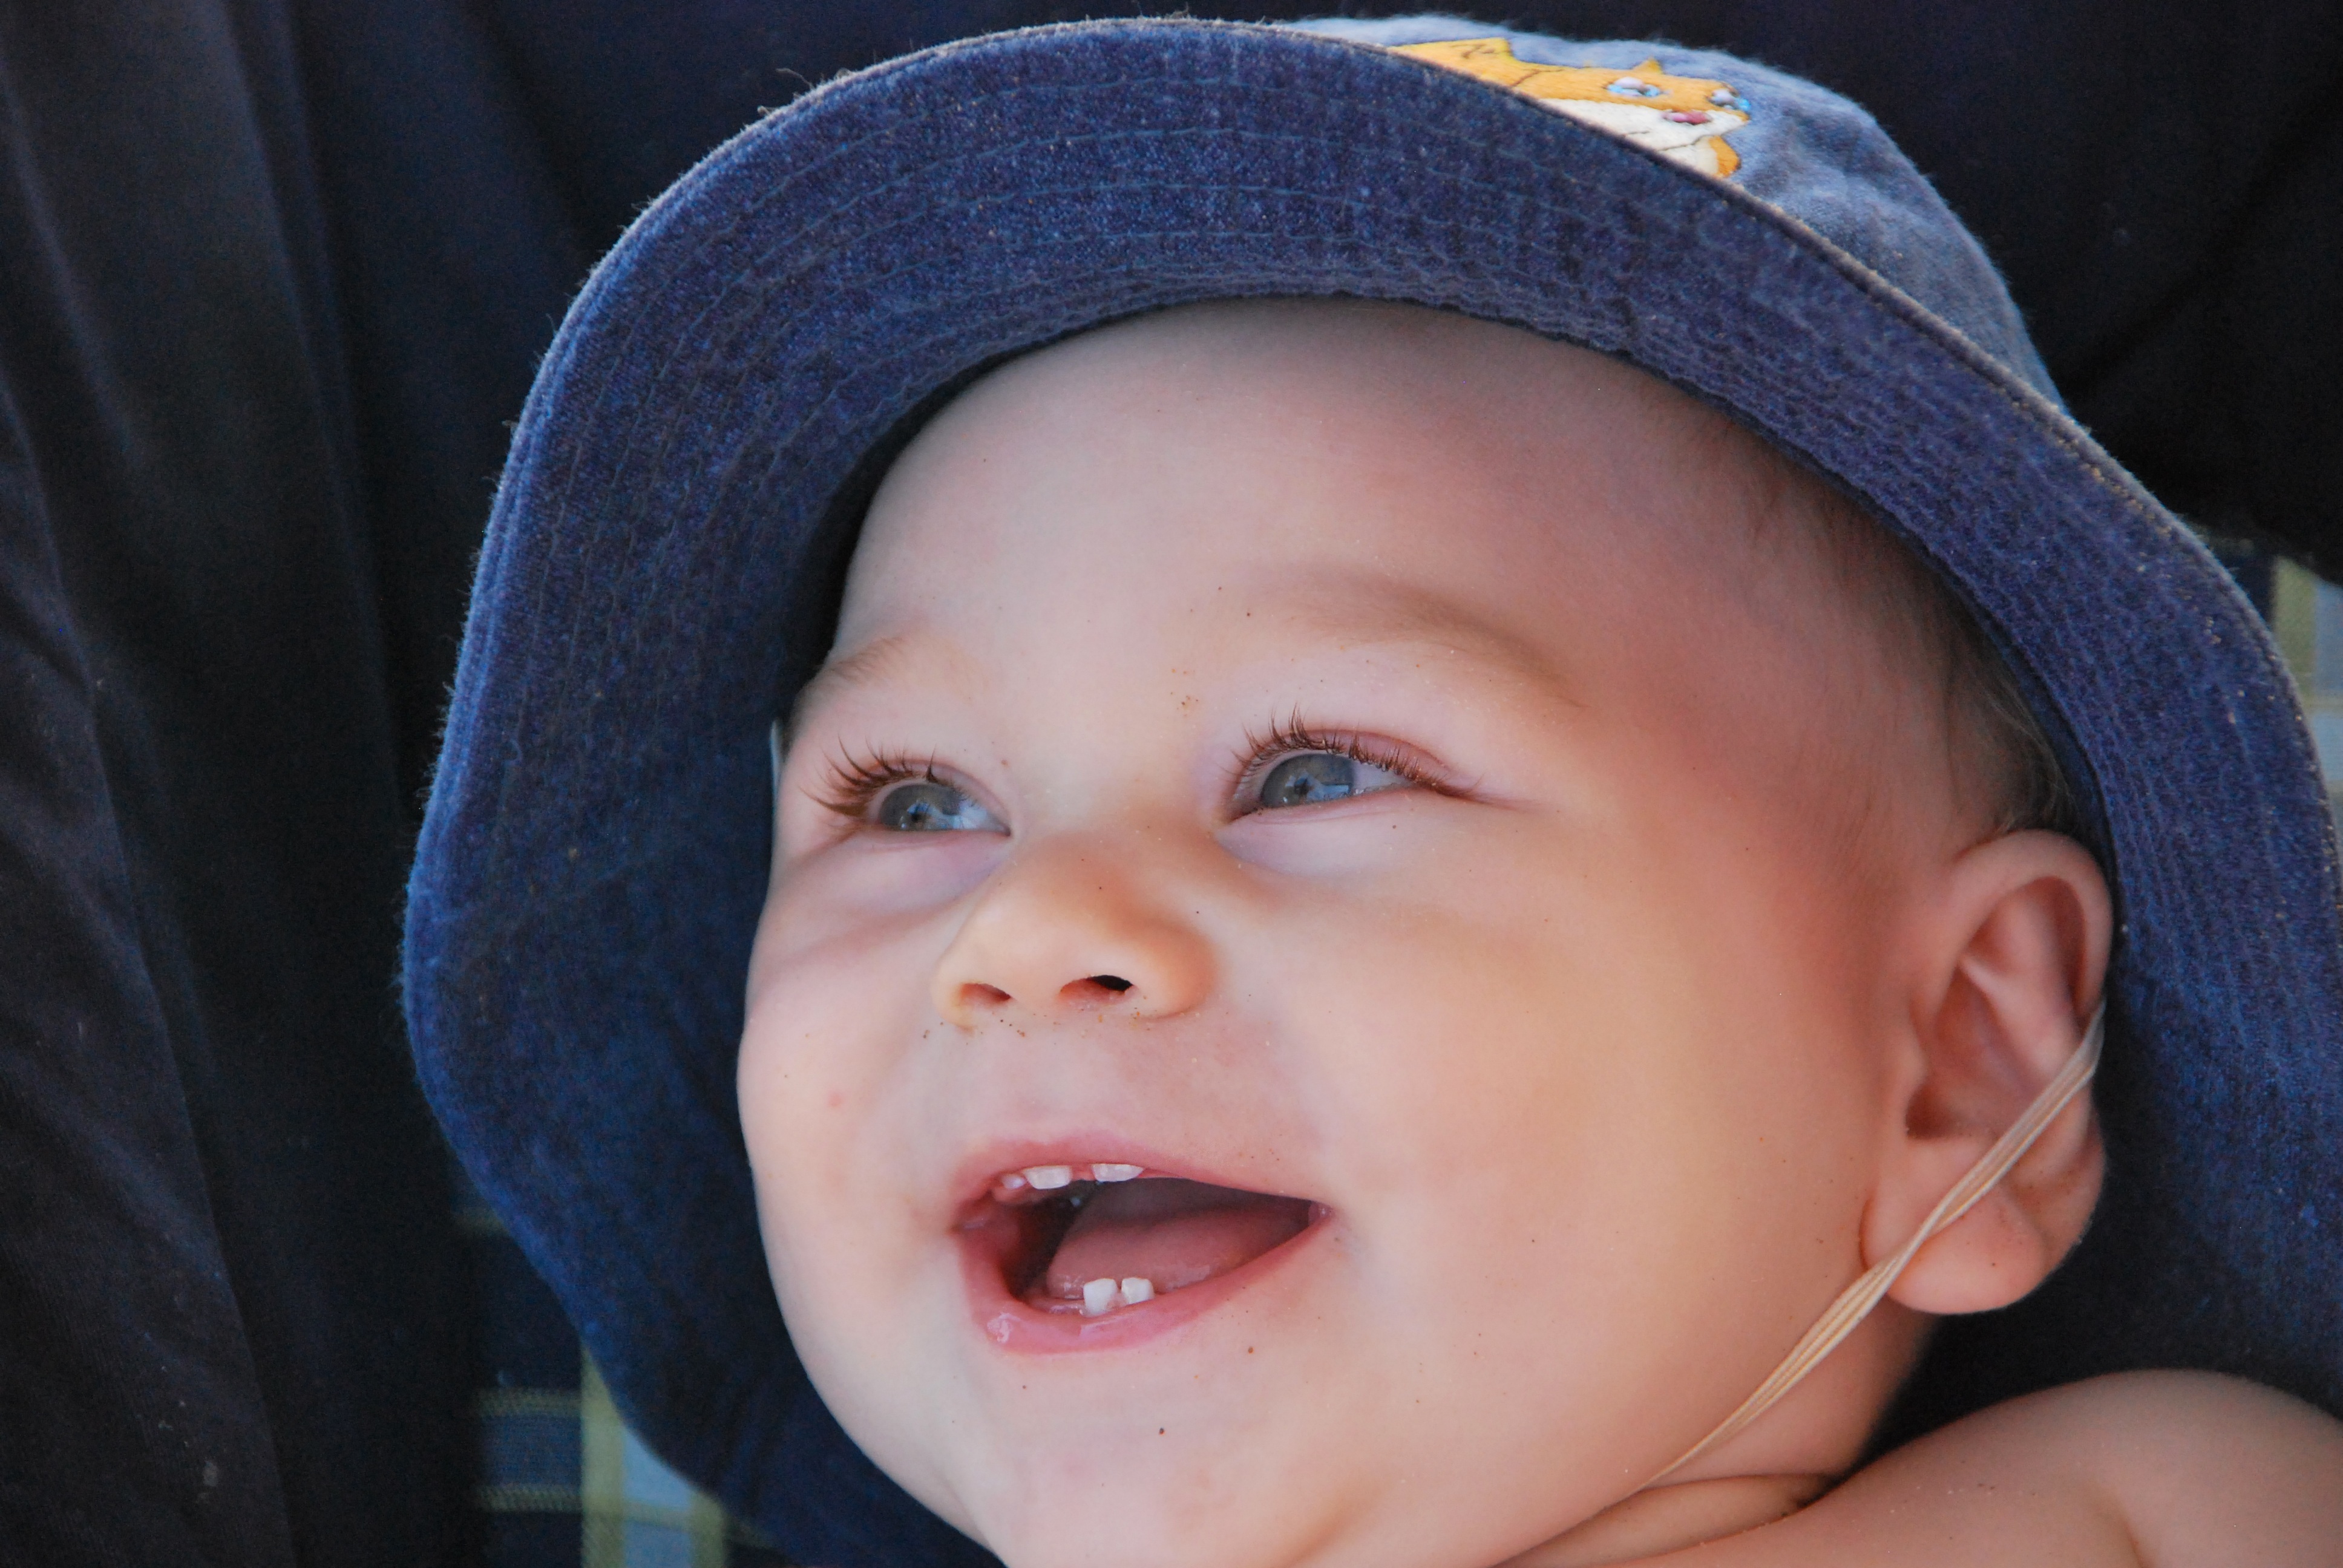
person, girl, boy, kid, summer, portrait, child, hat, blue, baby, facial expression, childhood, smiling, smile, mouth, son, close up, human body, caucasian, face, nose, happy, infant, toddler, eye, head, little, skin, organ, laughter, joyful, tooth, emotion, enjoying, sun protection, baby teeth, milk teeth, portrait photography